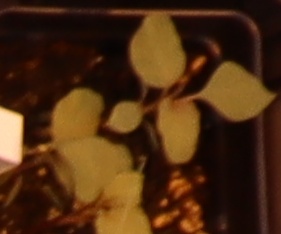
Label: Redroot Pigweed